Needlegun

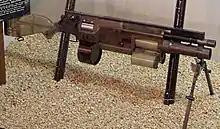

The Special Purpose Individual Weapon was a long-running United States Army program to develop, in part, a workable XM-216 flechette-based "rifle", though other concepts were also involved. The concepts continued to be tested under the Future Rifle Program and again in the 1980s and 1990s under the Advanced Combat Rifle program, but neither program resulted in a system useful enough to warrant replacing the current M16.